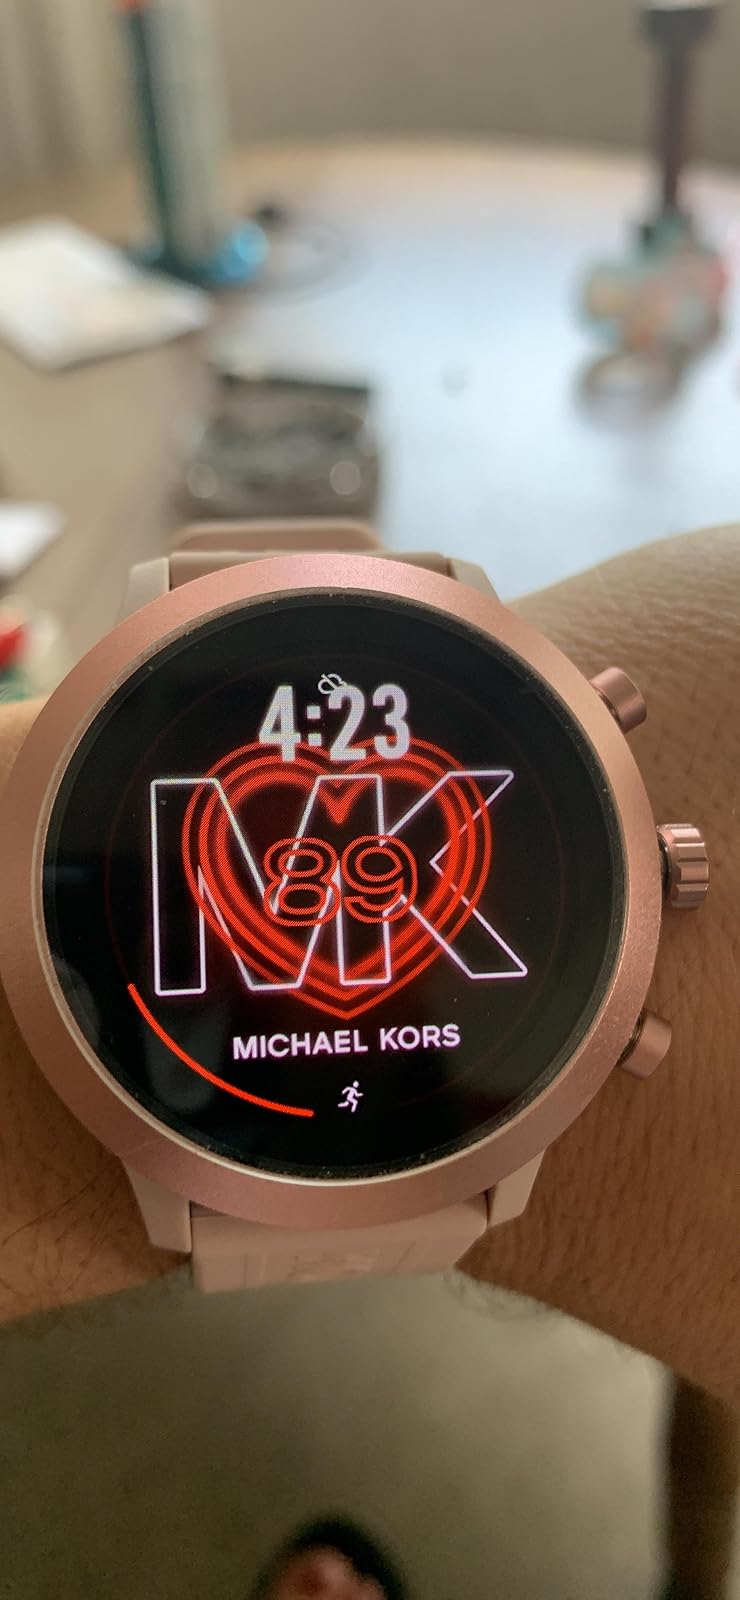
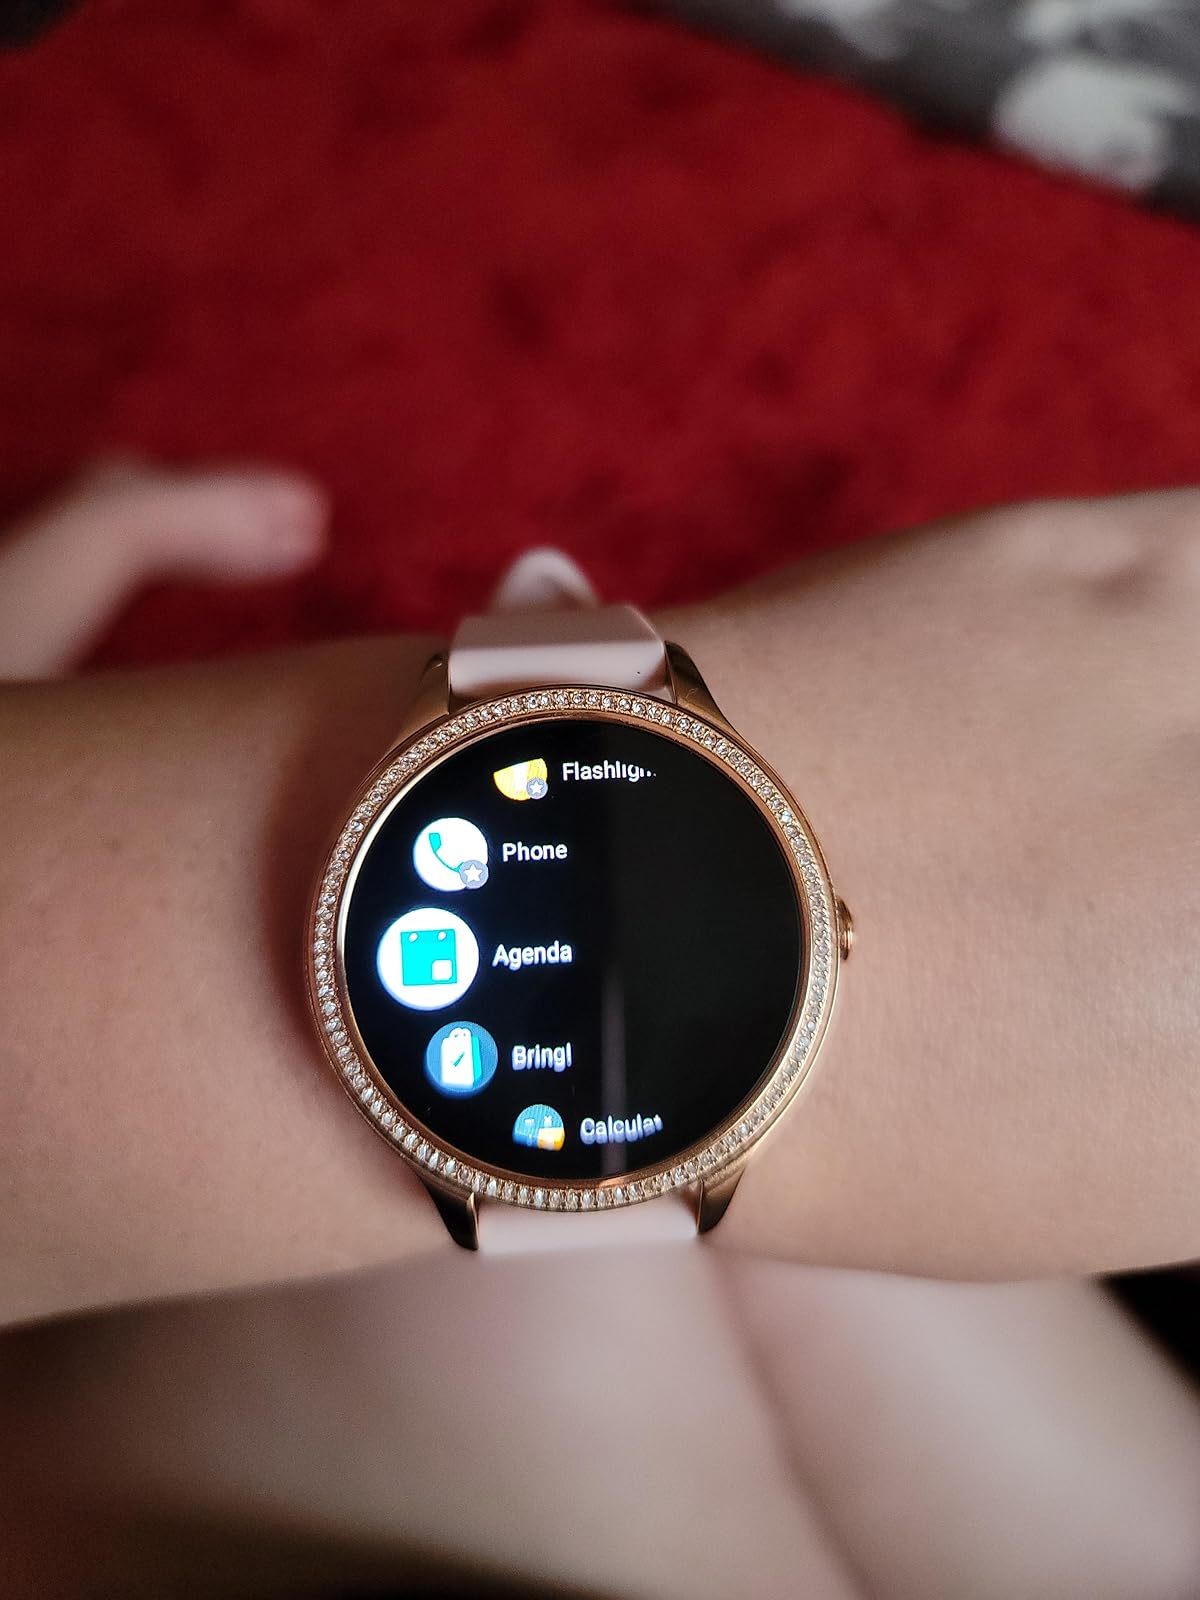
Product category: smartwatch
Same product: no